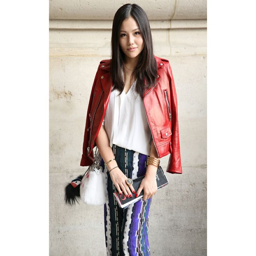
street looks at the fashion week